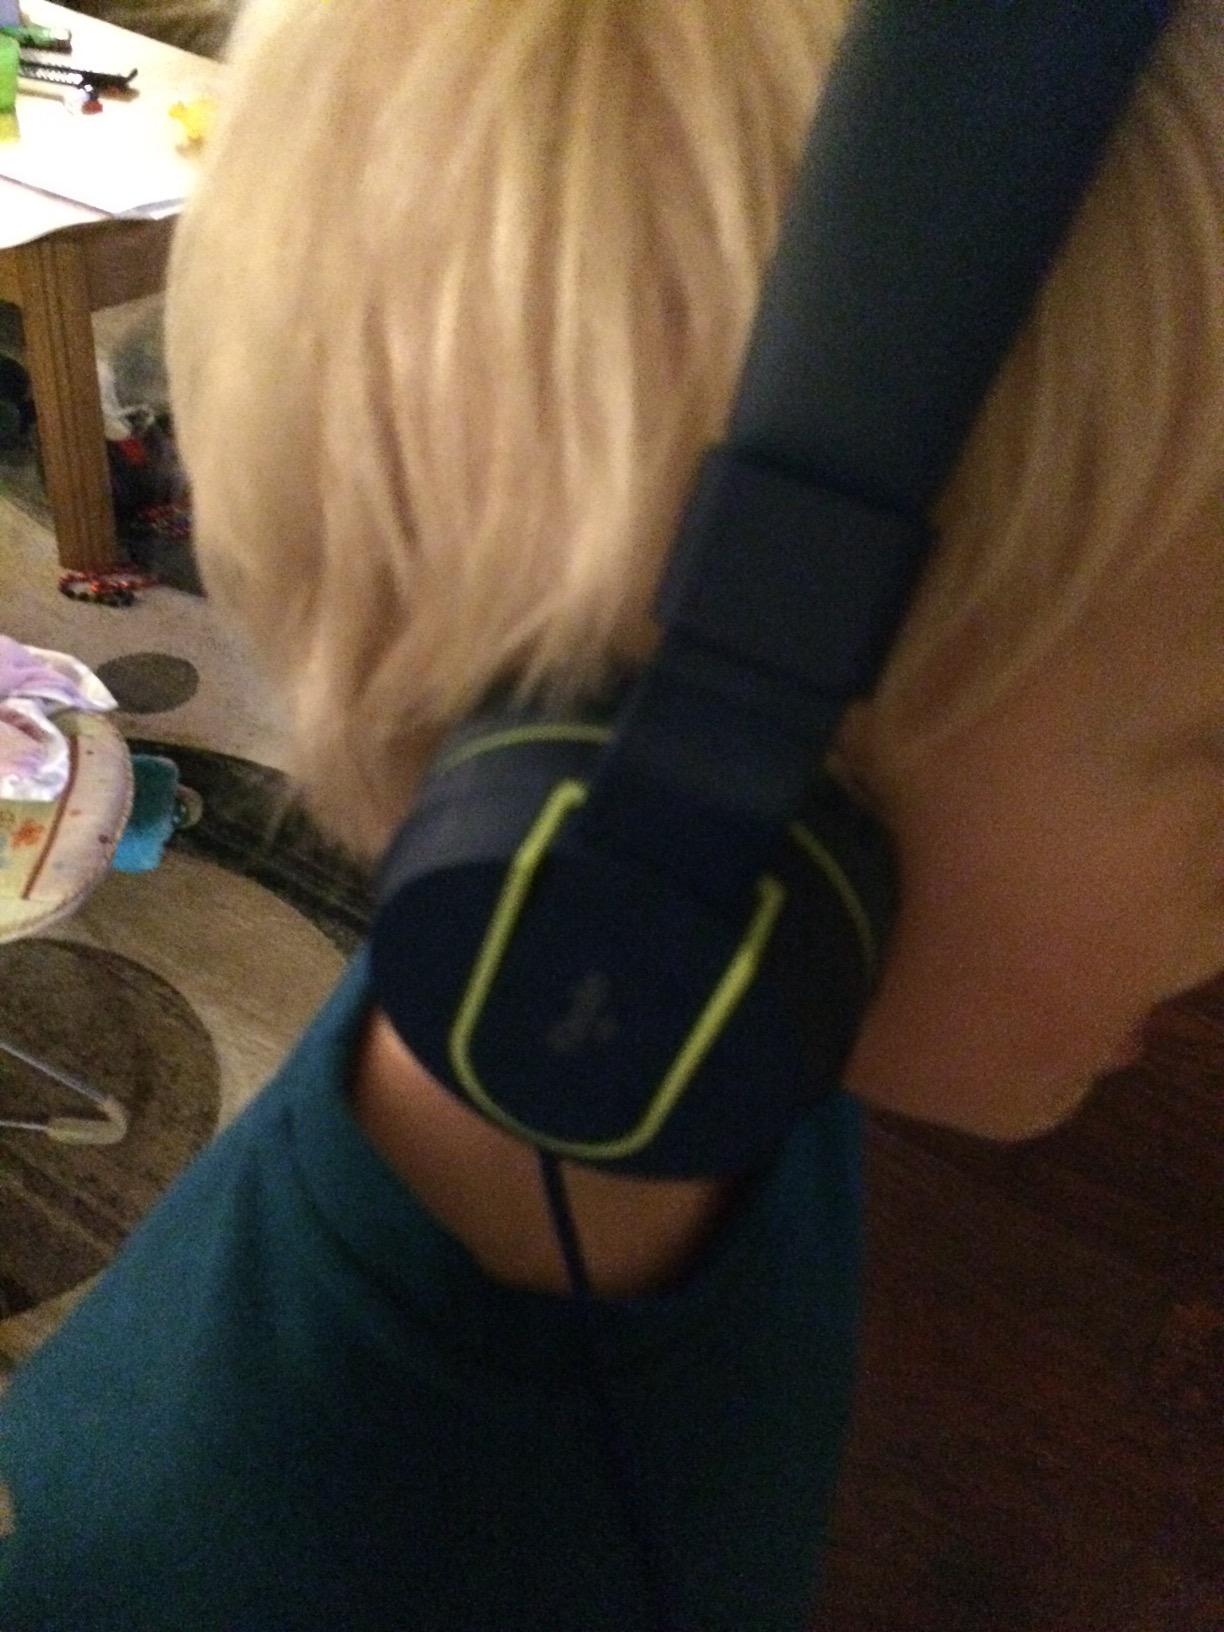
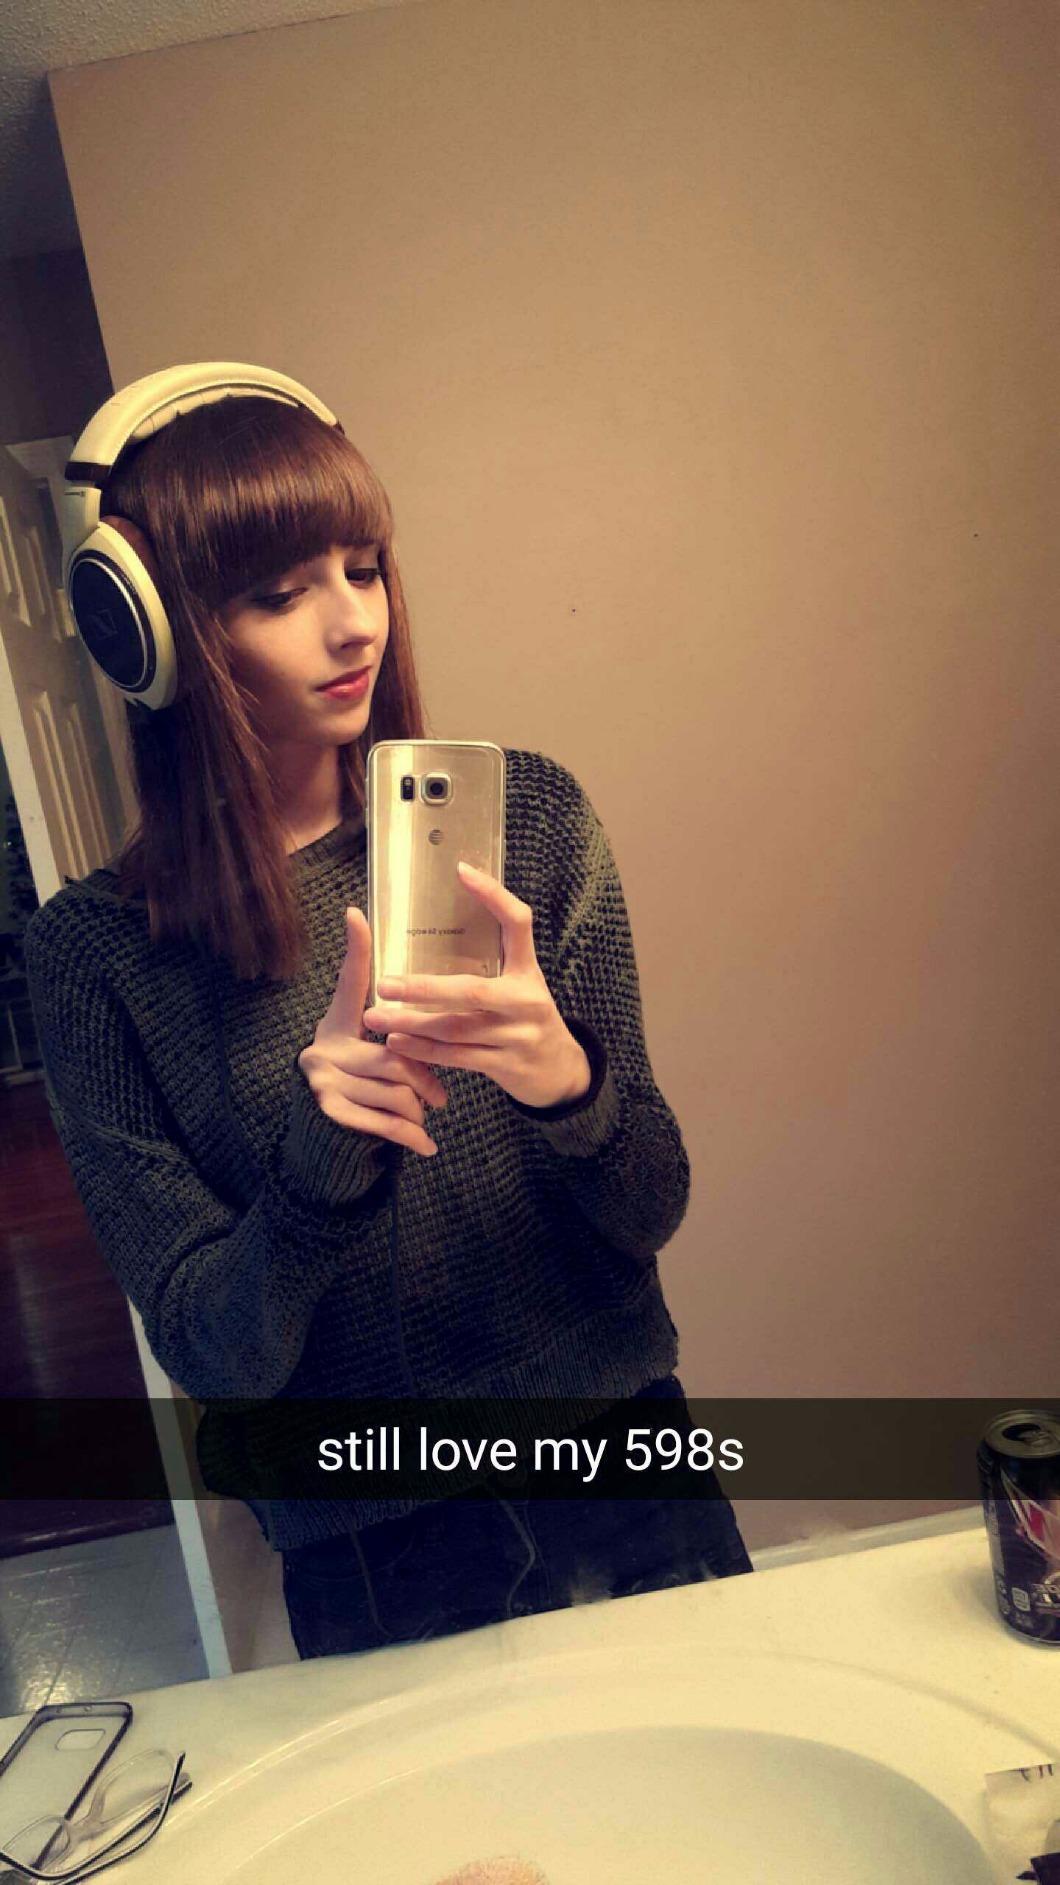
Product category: headphones
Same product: no